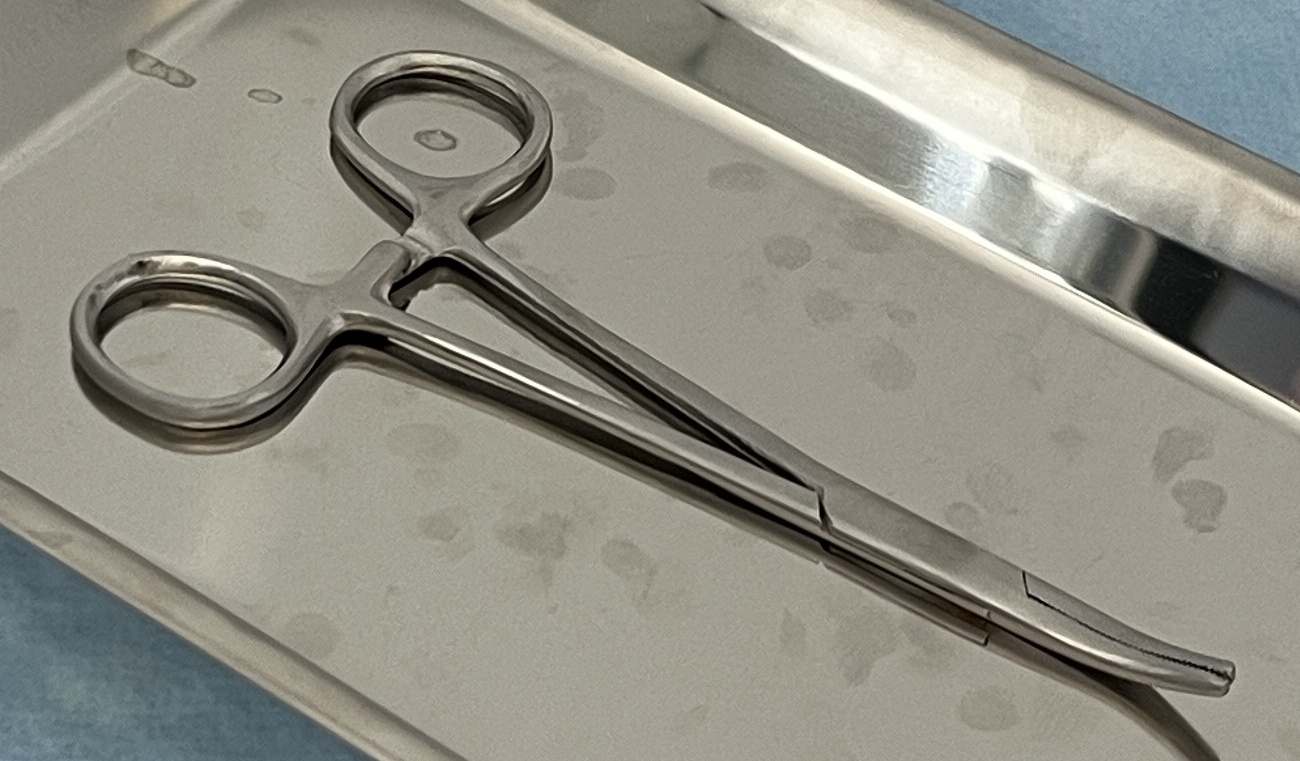
Hinged instrument state: closed